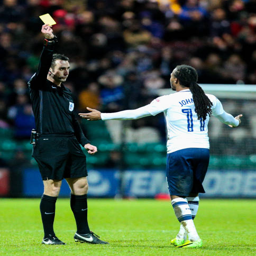
referee shows soccer player a yellow card during the match .